Isabela (province)

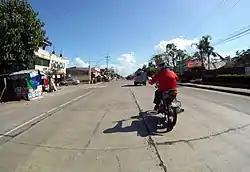
A road in Ramon

Solar and biomass power plants in the city of Cauayan and in the town of Alicia have started operating in 2015 to supplement the region's high energy demand. The online solar power plant in Cauayan is capable of supplying at least 20 megawatts while the biomass power plant in Alicia can produce another 20 megawatts. Both systems provide clean and renewable energy. The P2 billion power facility established by the "Isabela Biomass Energy Corporation" (IBEC) was built to augment power supply in the Cagayan Valley region. The use of biomass as fuel makes the power plant carbon neutral and sustainable. This biomass power facility is the first in the region and is designed to provide economical source of energy as well as job opportunities to residents of the host town/city.